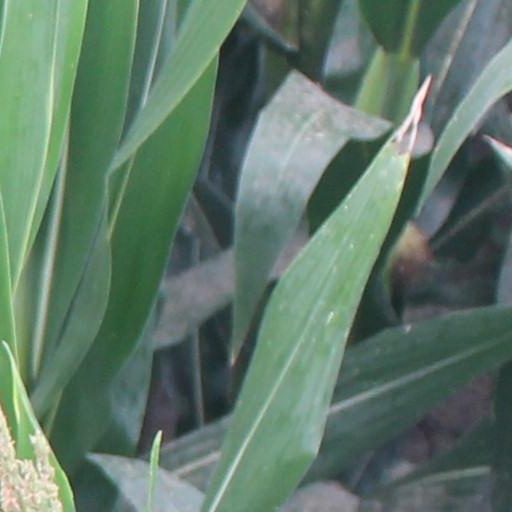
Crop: maize; corn